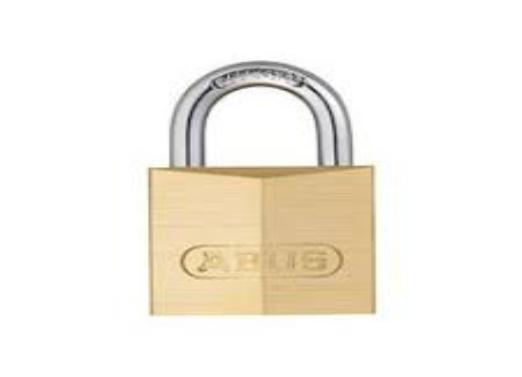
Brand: abus
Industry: Others